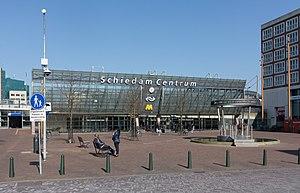
Schiedam est une commune et une ville néerlandaise, en province de Hollande-Méridionale. Elle a donné son nom à une eau-de-vie fabriquée à base de genièvre.